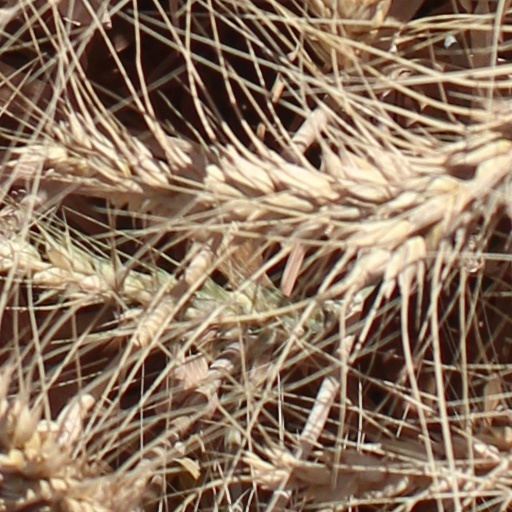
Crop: wheat